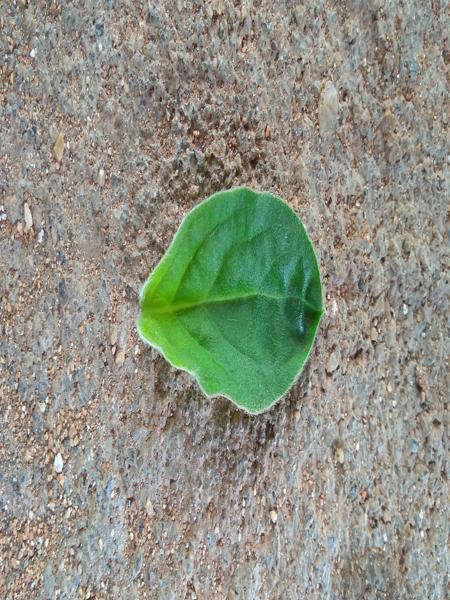
Plant: Globe Amarnath